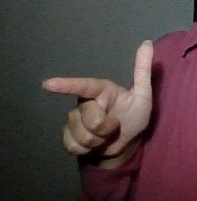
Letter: yaa